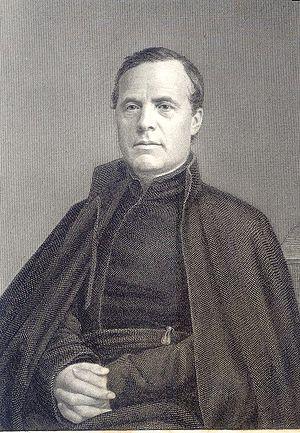
Célestin Joseph Félix, né le 28 juin 1810 à Neuville-sur-Escaut, dans le Nord et décédé le 6 juillet 1891 à Lille était un prêtre jésuite français et prédicateur de renom. Il donna les conférences de Carême à Notre-Dame-de-Paris de 1853 à 1870.